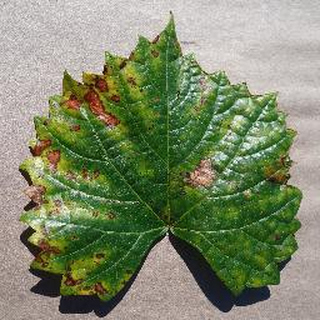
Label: grape_esca_black_measles